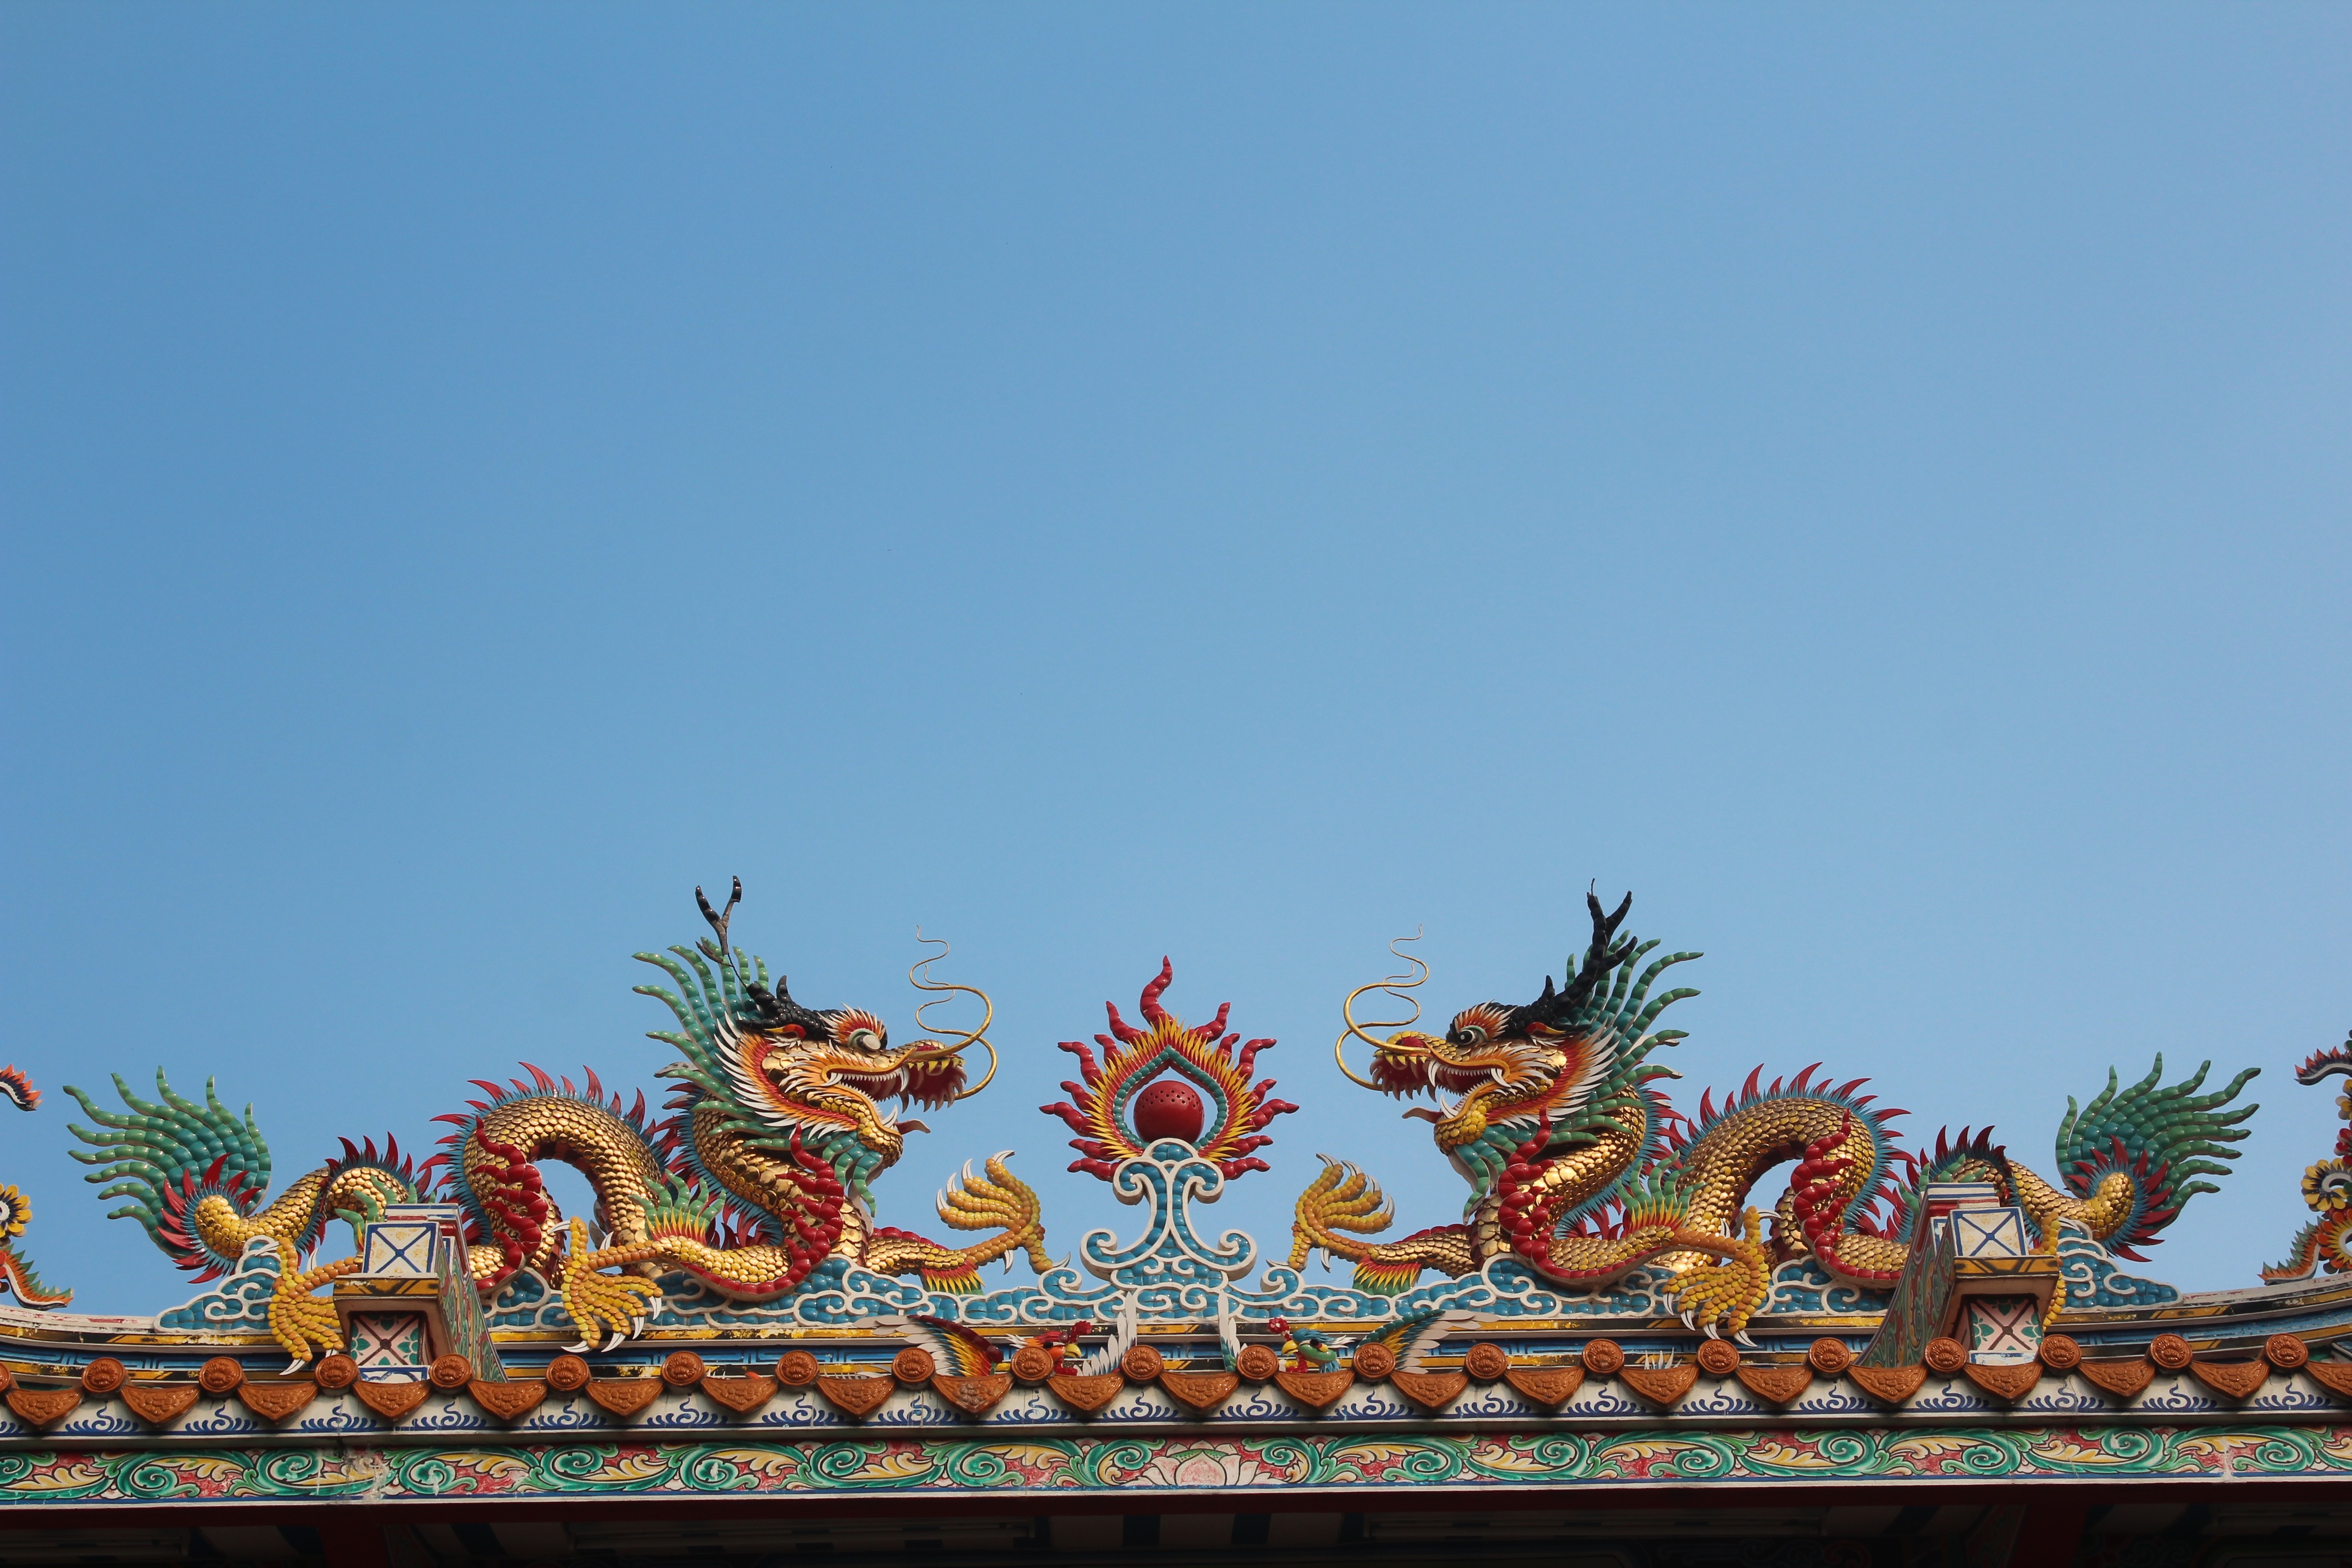
flower, amusement park, asia, temple, wat, mythical creatures, dragons, temple complex, hindu temple, roof complete